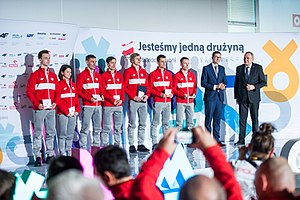
Polen ved vinter-OL 2018 / Deltagere
Polen deltager i vinter-OL 2018 i Pyeongchang, Sydkorea i perioden 9. – 25. februar 2018.